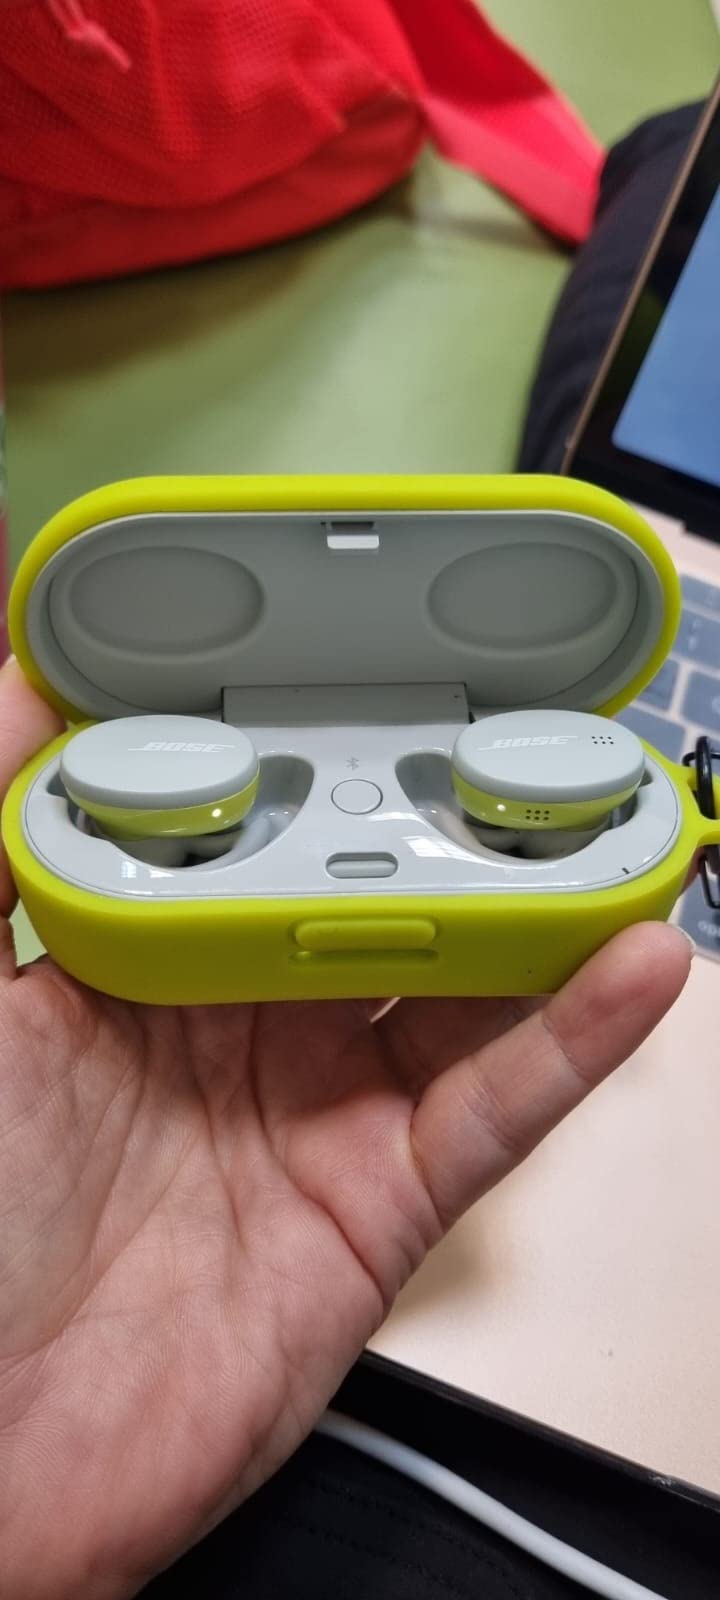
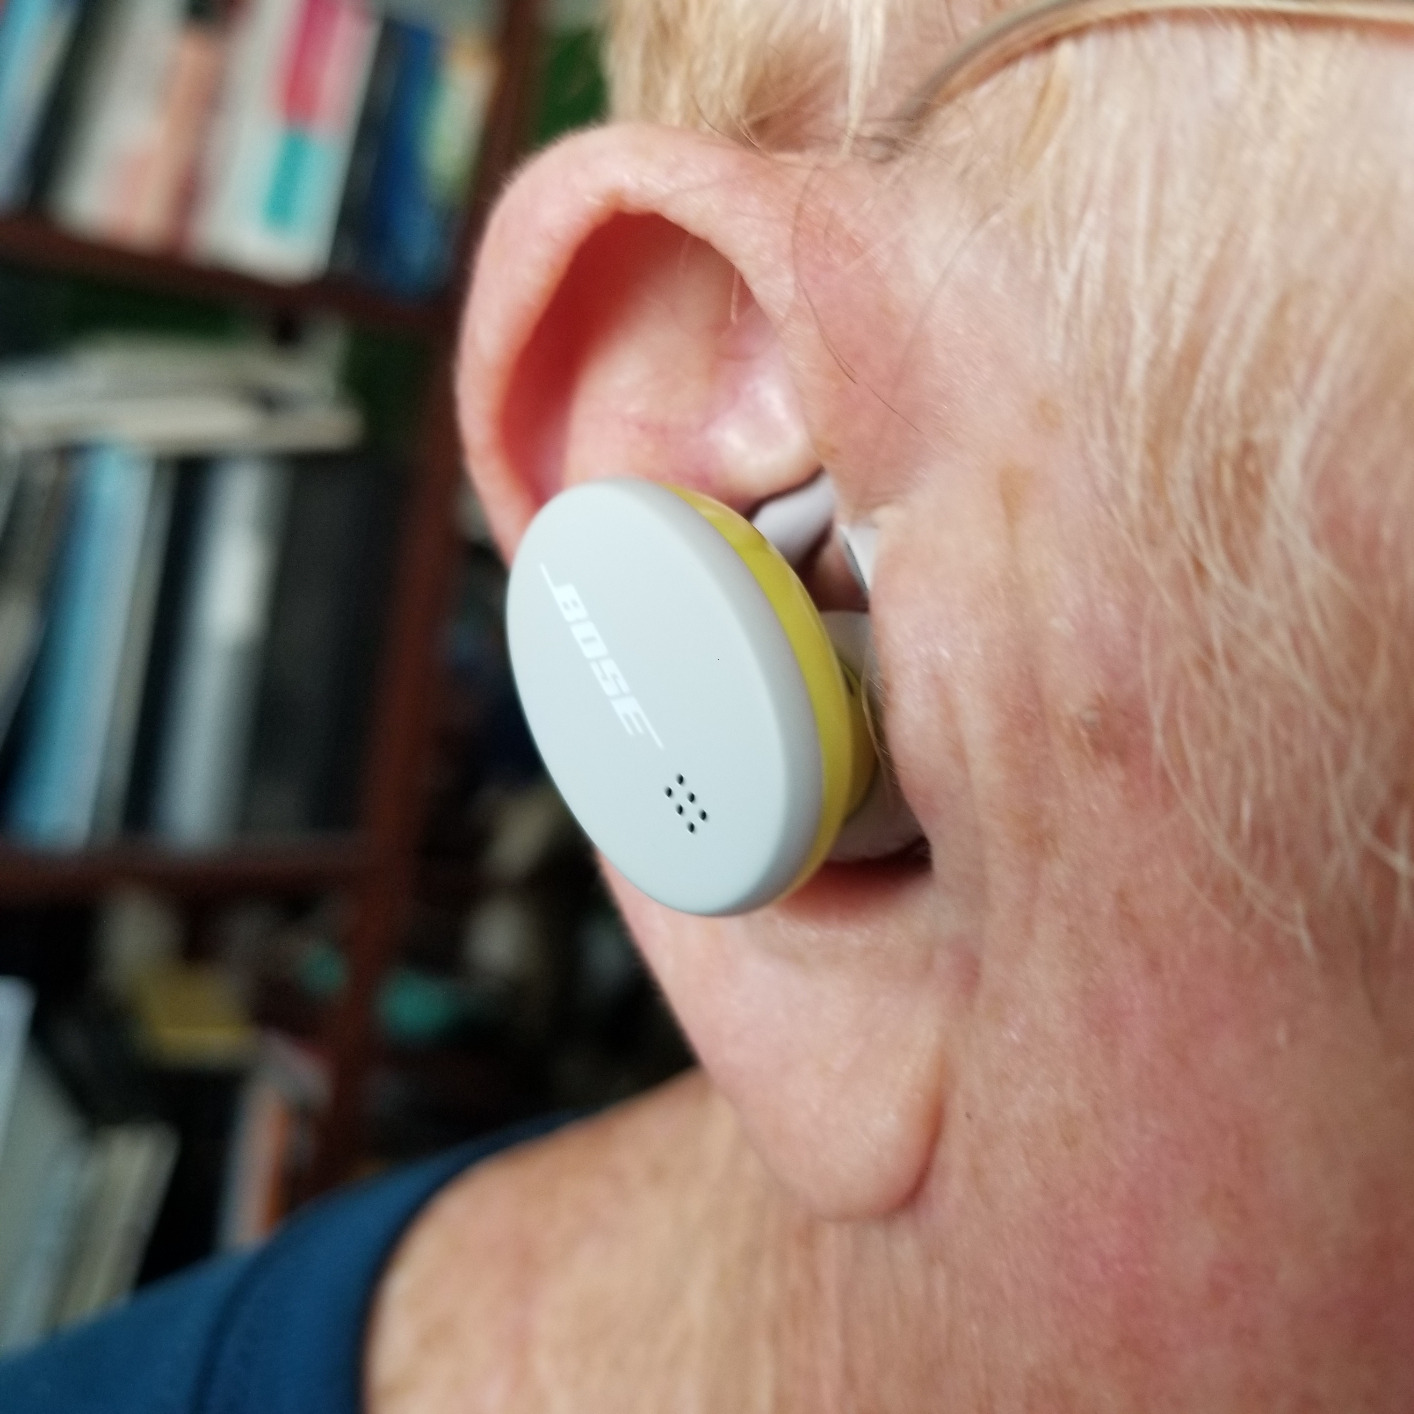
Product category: earbuds
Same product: yes